Describe the emotion expressed in this image:  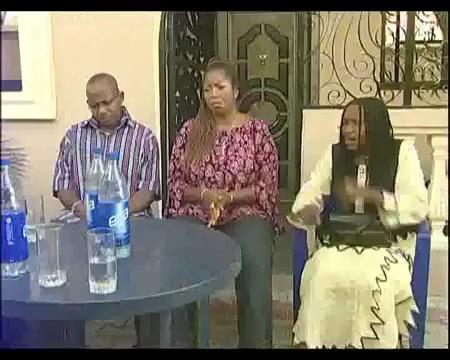
This person displays Pain, valence and arousal with low intensity.